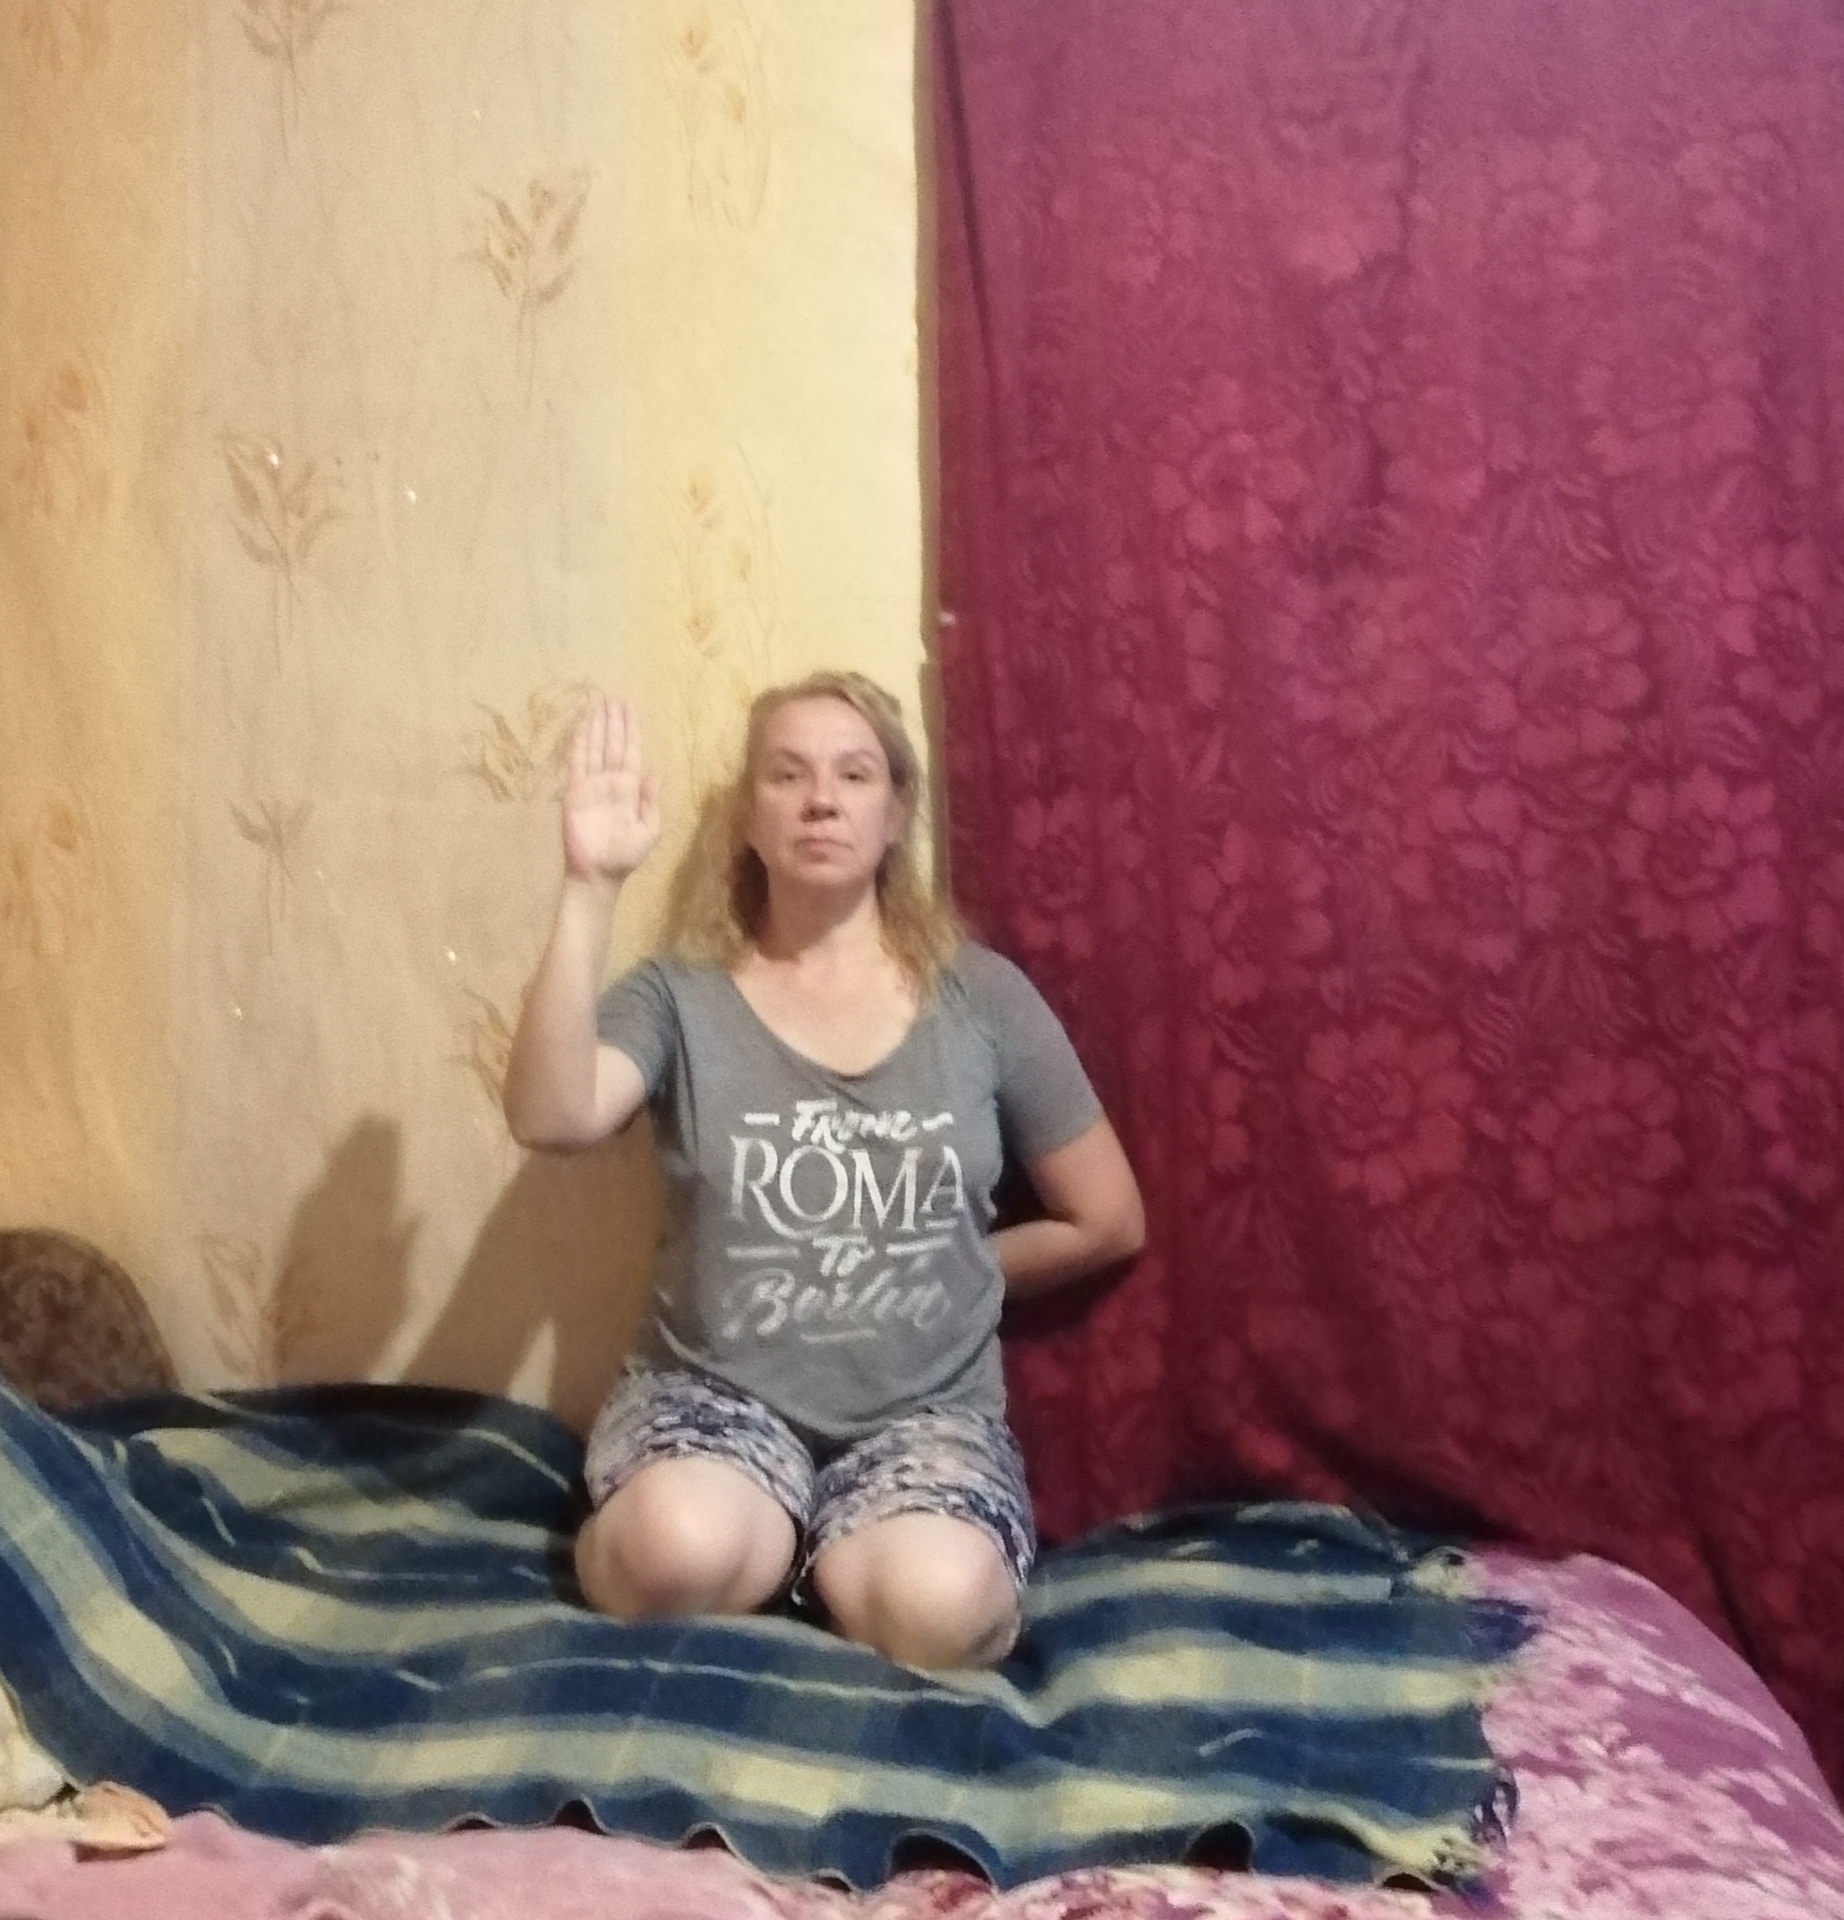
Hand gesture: stop